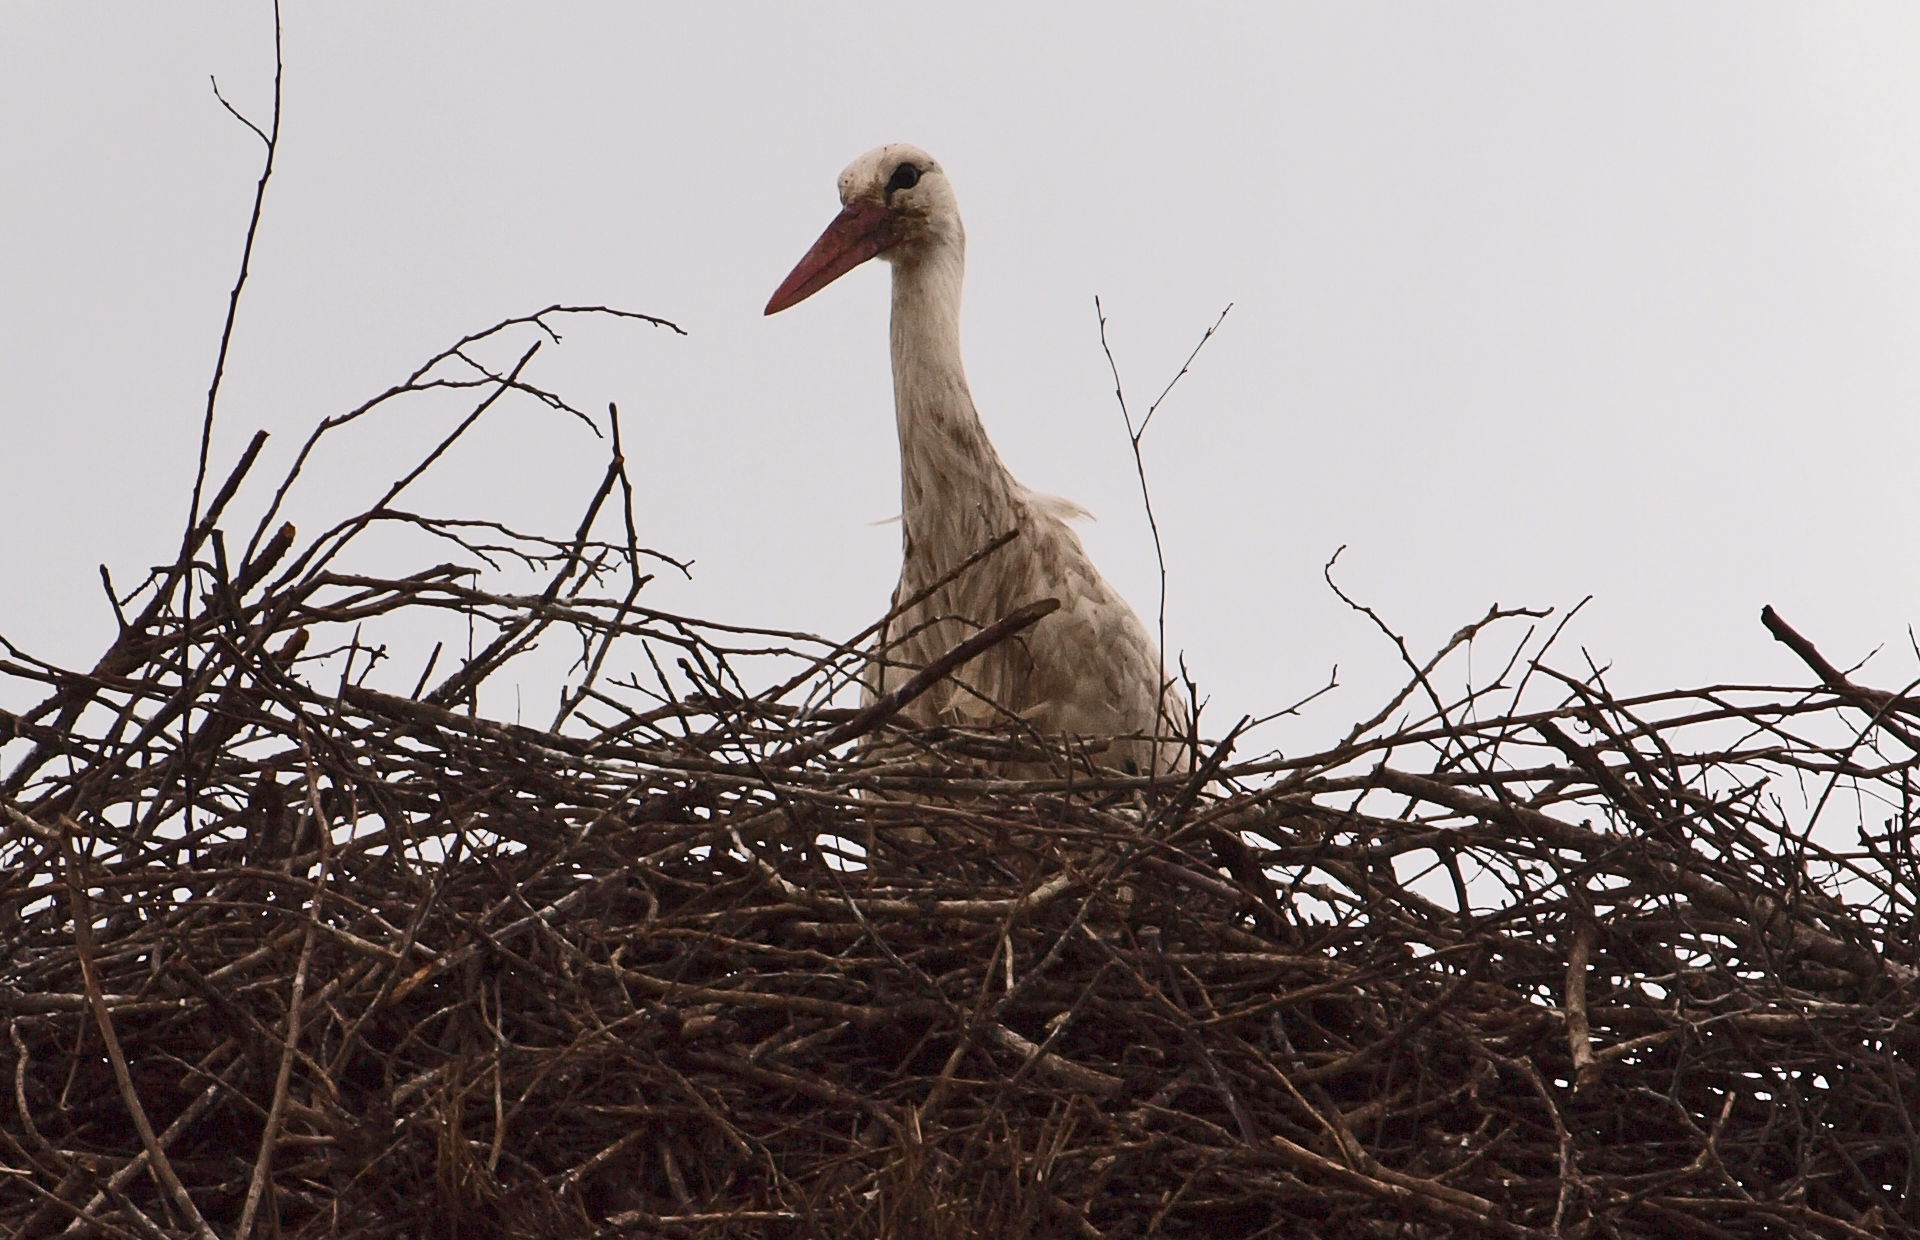
nature, branch, bird, wildlife, beak, fauna, stork, animals, vertebrate, naturaleza, ggl1, animales, white stork, ciconiiformes